Hallaton Helmet

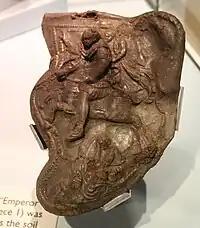
The "Emperor" cheekpiece (no. 1), depicting a Roman emperor being crowned by Victory while trampling a barbarian under his horse's hooves

As is the case with other Roman cavalry helmets, the Hallaton Helmet was very ornately decorated. The closest parallel to the Hallaton Helmet in terms of overall appearance is a helmet found in Xanten-Wardt in Germany which, like the Hallaton example, is made of silver-gilded iron with a wreath on the crown, a central figure on the browguard and a garland of flowers on the neckguard. A number of similar features have survived on the Hallaton Helmet. Its bowl is decorated with laurel wreaths while the scalloped browguard is edged with elaborate cabling. In the centre of the browguard is the (now heavily damaged) bust of a woman flanked by repoussé lions. Her identity is unclear, but she may have been an empress or goddess. The iconography is reminiscent of depictions of Cybele, the "Magna Mater" or "Great Mother" whose image was used to promote the values of the Augustan period a few decades after the helmet was deposited. However, the depiction has a number of features that are more in common with funerary art.